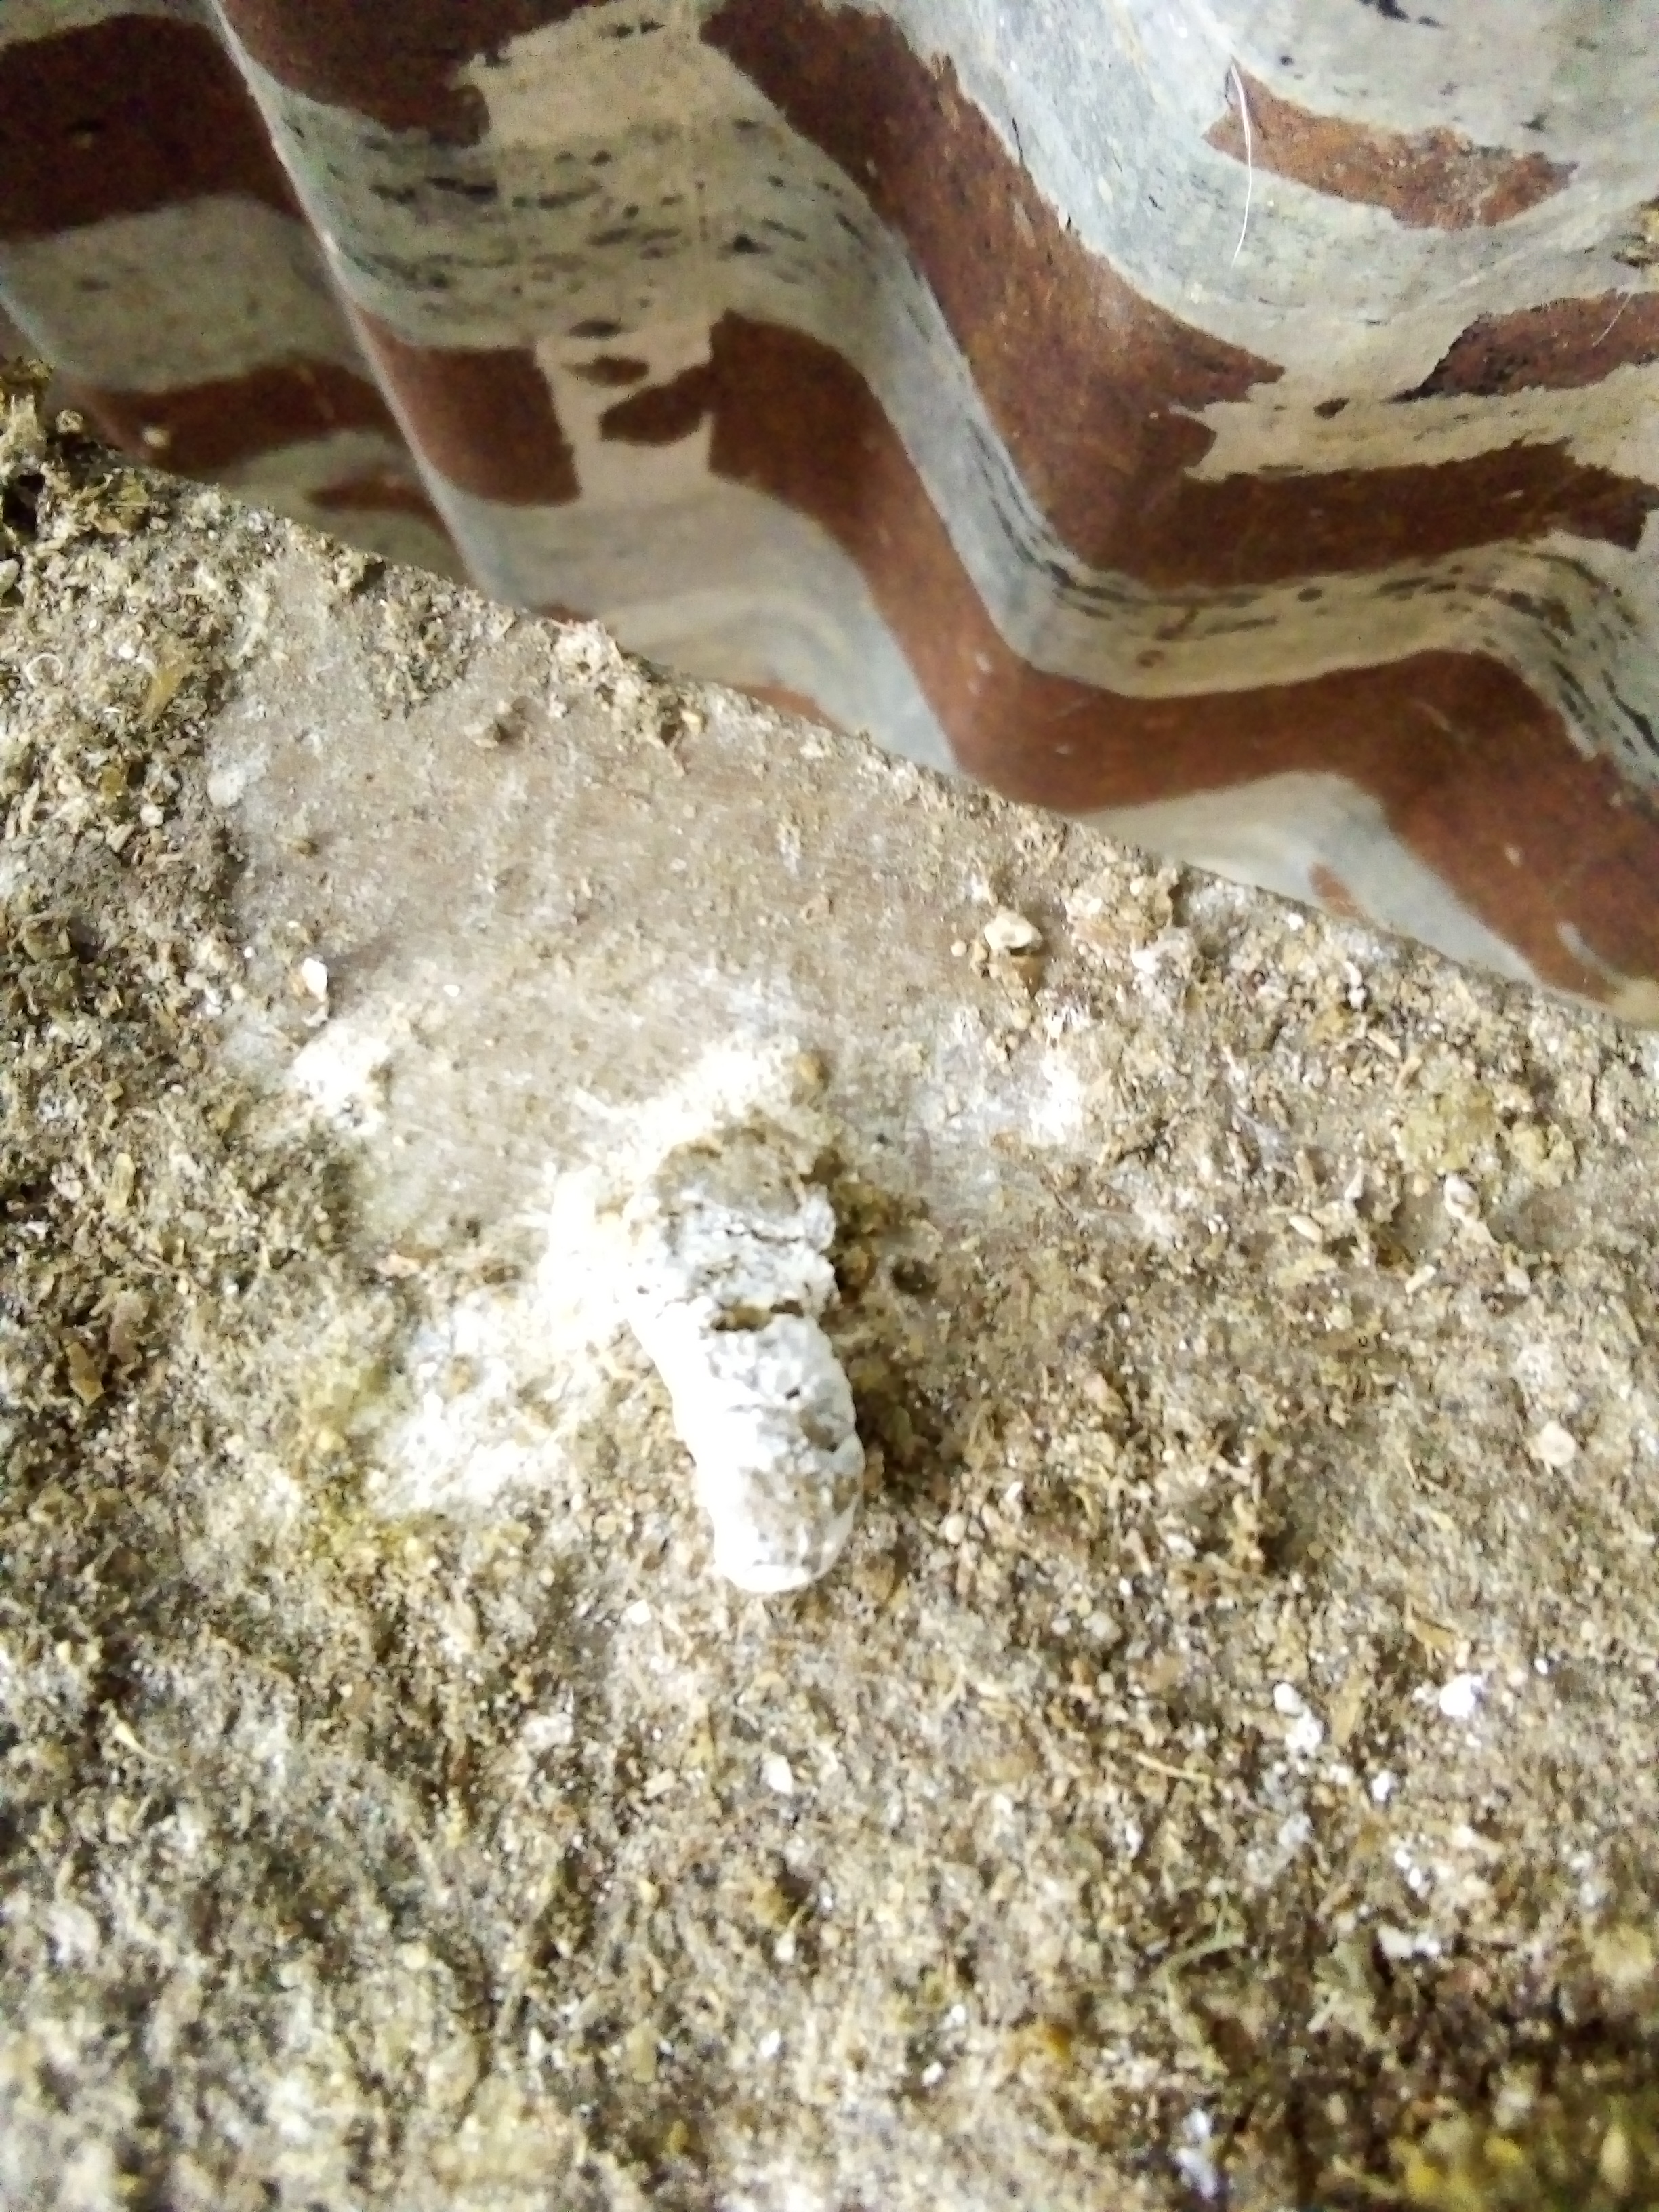
PCR-confirmed diagnosis: Salmonella